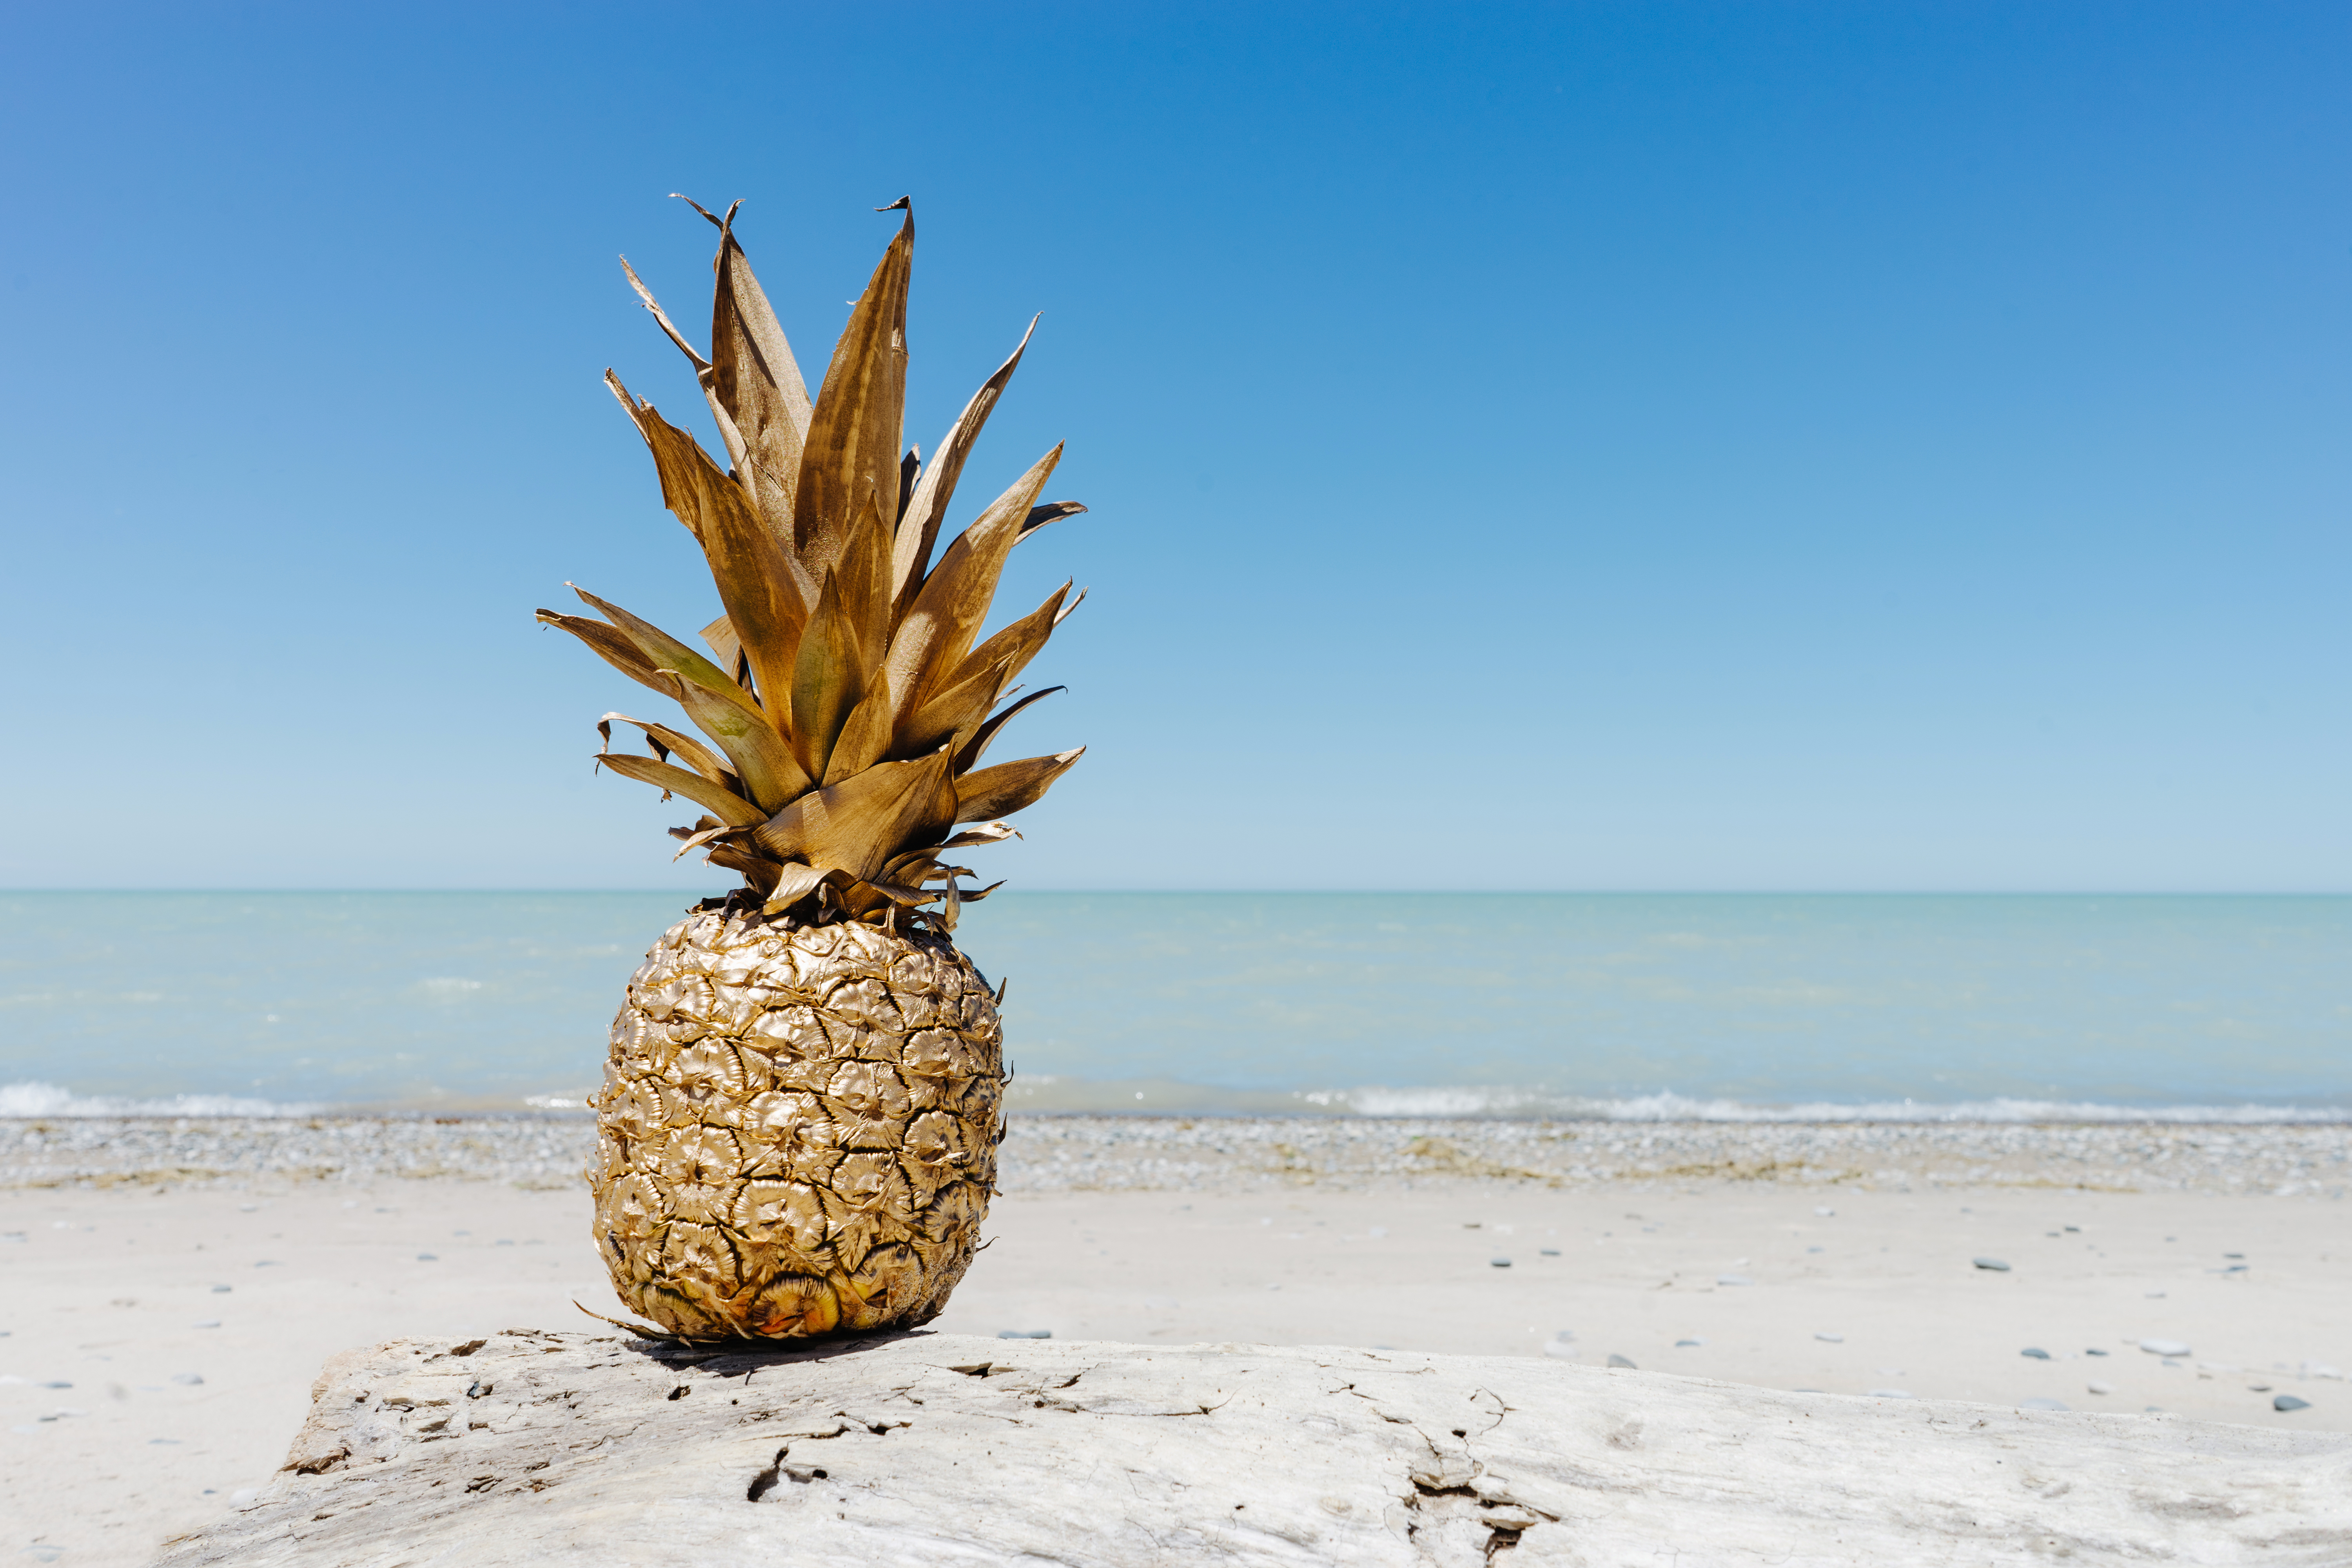
beach, sea, sand, plant, fruit, food, produce, coconut, flowering plant, grass family, land plant, arecales